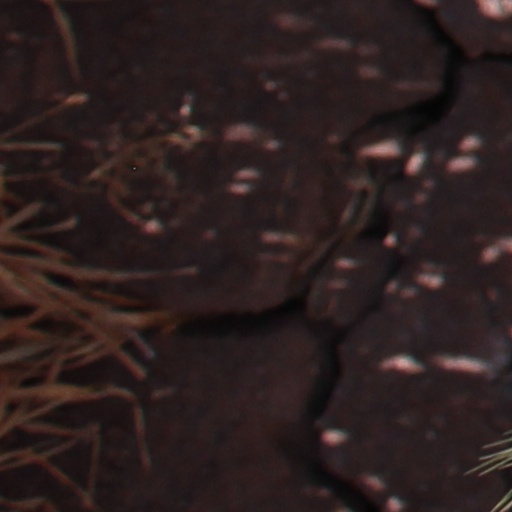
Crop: wheat